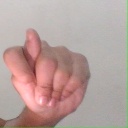
अक्षर: ट